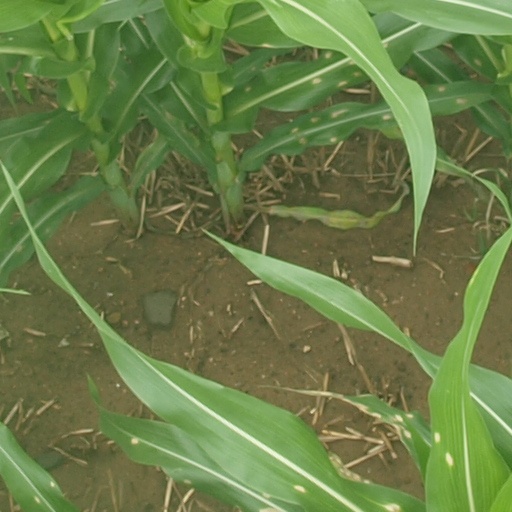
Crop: maize; corn